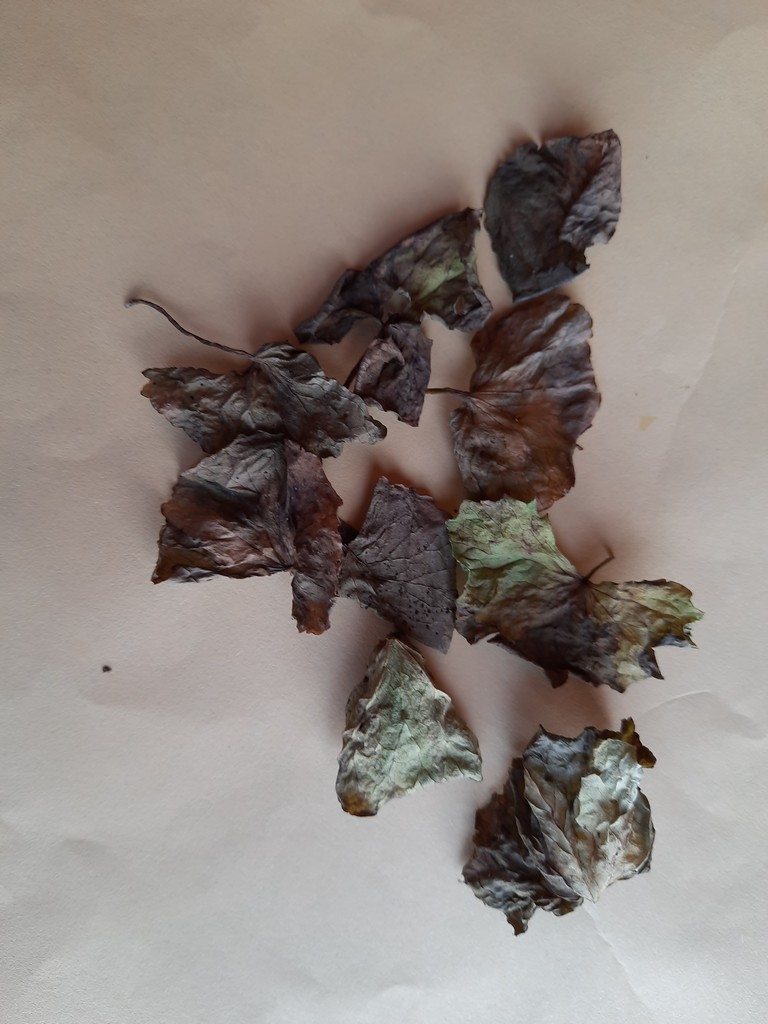
Label: Dried